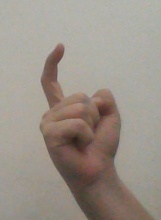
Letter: ra